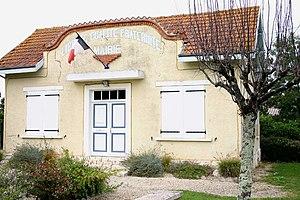
Mairie de Bercloux
Bercloux est une commune du Sud-Ouest de la France située dans le département de la Charente-Maritime.